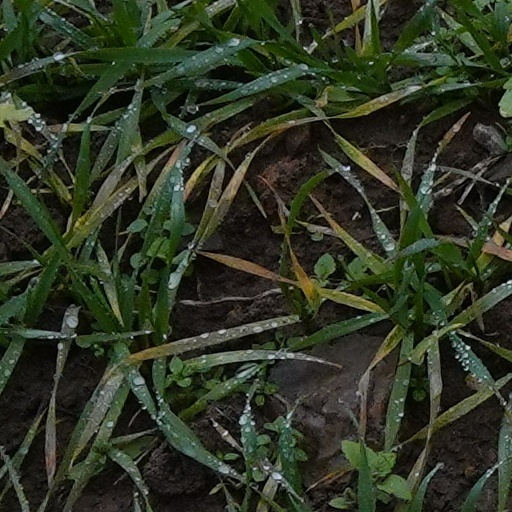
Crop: wheat